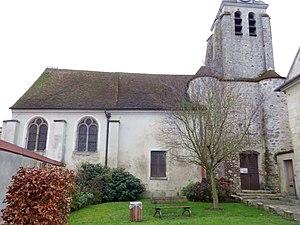
Vue depuis le nord.
L'église Sainte-Geneviève est une église catholique paroissiale située à Puiseux-en-France, dans le Val-d'Oise, en France. Mentionnée pour la première fois en 1119, elle a été reconstruite plusieurs fois. L'édifice actuel est d'un style gothique rustique, ne permettant pas une datation précise. Son plan est rectangulaire, à trois vaisseaux, et mesure cinq travées de longueur. Les trois premières travées correspondent à la nef et ses bas-côtés, et sont simplement plafonnées de bois. La première travée du bas-côté nord est la base du clocher, et sert de porche. Les deux dernières travées correspondent au sanctuaire et ses deux chapelles latérales, et ont été voûtées d'ogives à la Renaissance. Cependant, on trouve un chapiteau gothique flamboyant à l'entrée du chœur, à droite, et des chapiteaux Renaissance n'existent qu'au début de la nef, au sud, et dans la chapelle latérale nord, dédiée à Sainte-Geneviève. La chapelle latérale sud, dédiée à la Vierge Marie, a été reprise à la période moderne, de même que toutes les fenêtres du côté sud et l'unique baie occidentale.